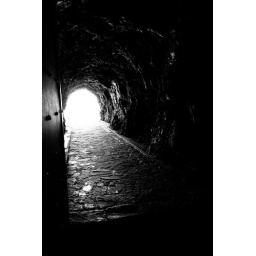
This is in the street tunnel in Monterosso, this small rocky tunnel is leading to a beach and small boats docks.